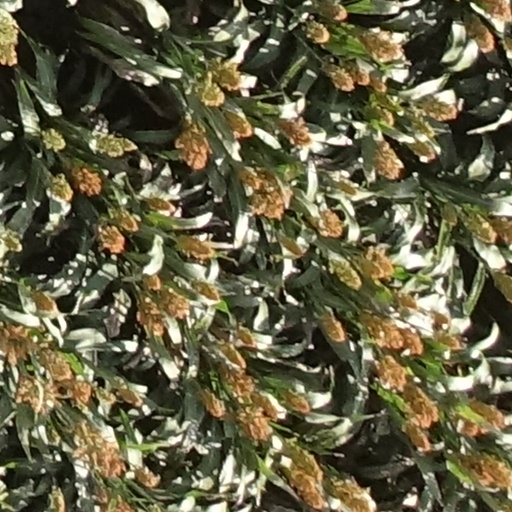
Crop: sorghum